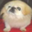
Label: dog